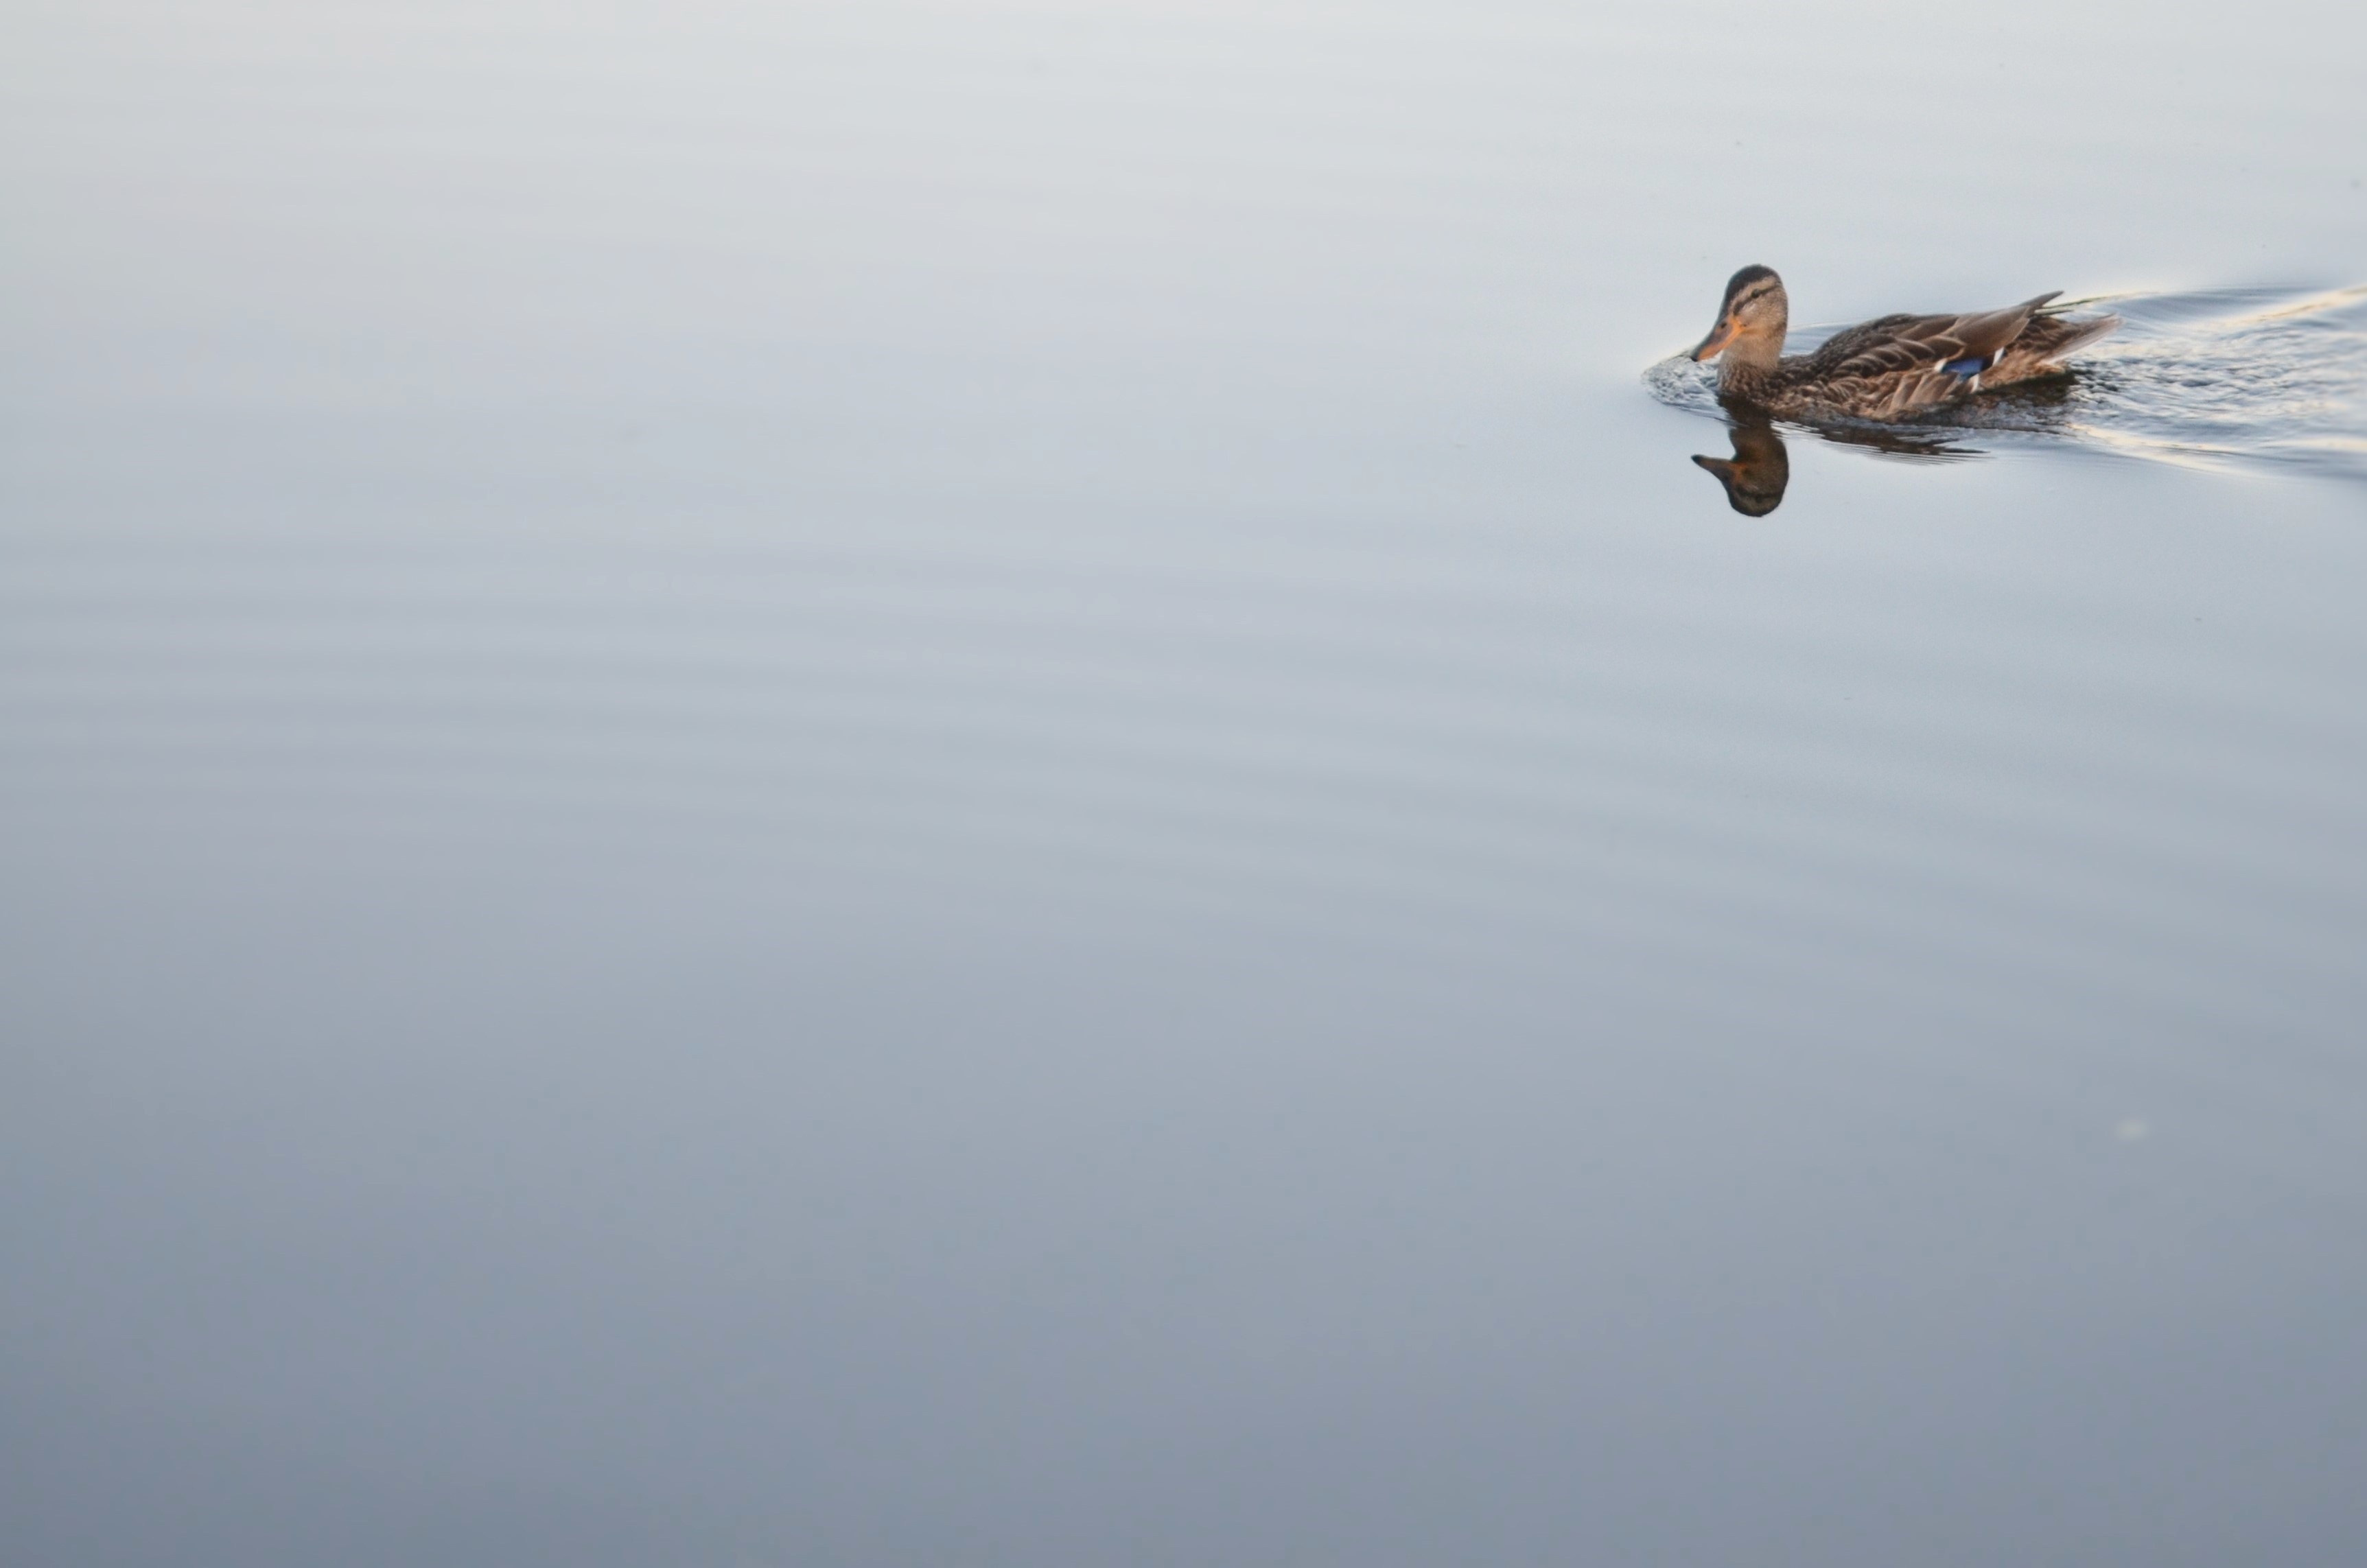
water, nature, bird, wing, lake, animal, seabird, river, flying, wildlife, wild, swim, flight, natural, feather, duck, water bird